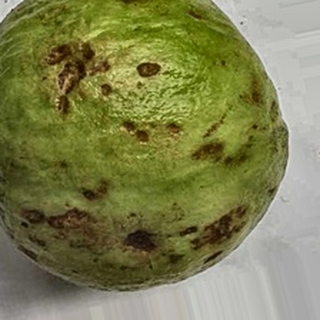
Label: guava_anthracnose